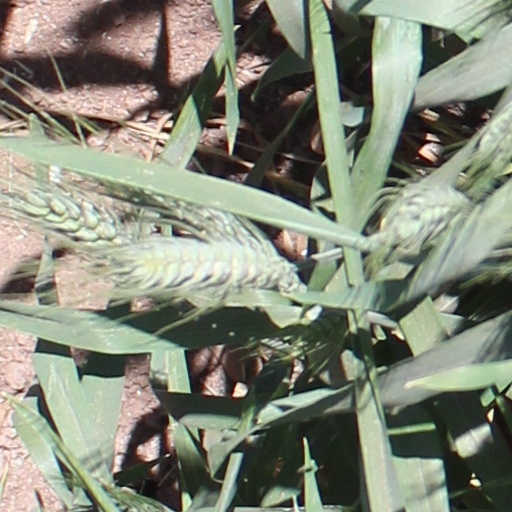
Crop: wheat